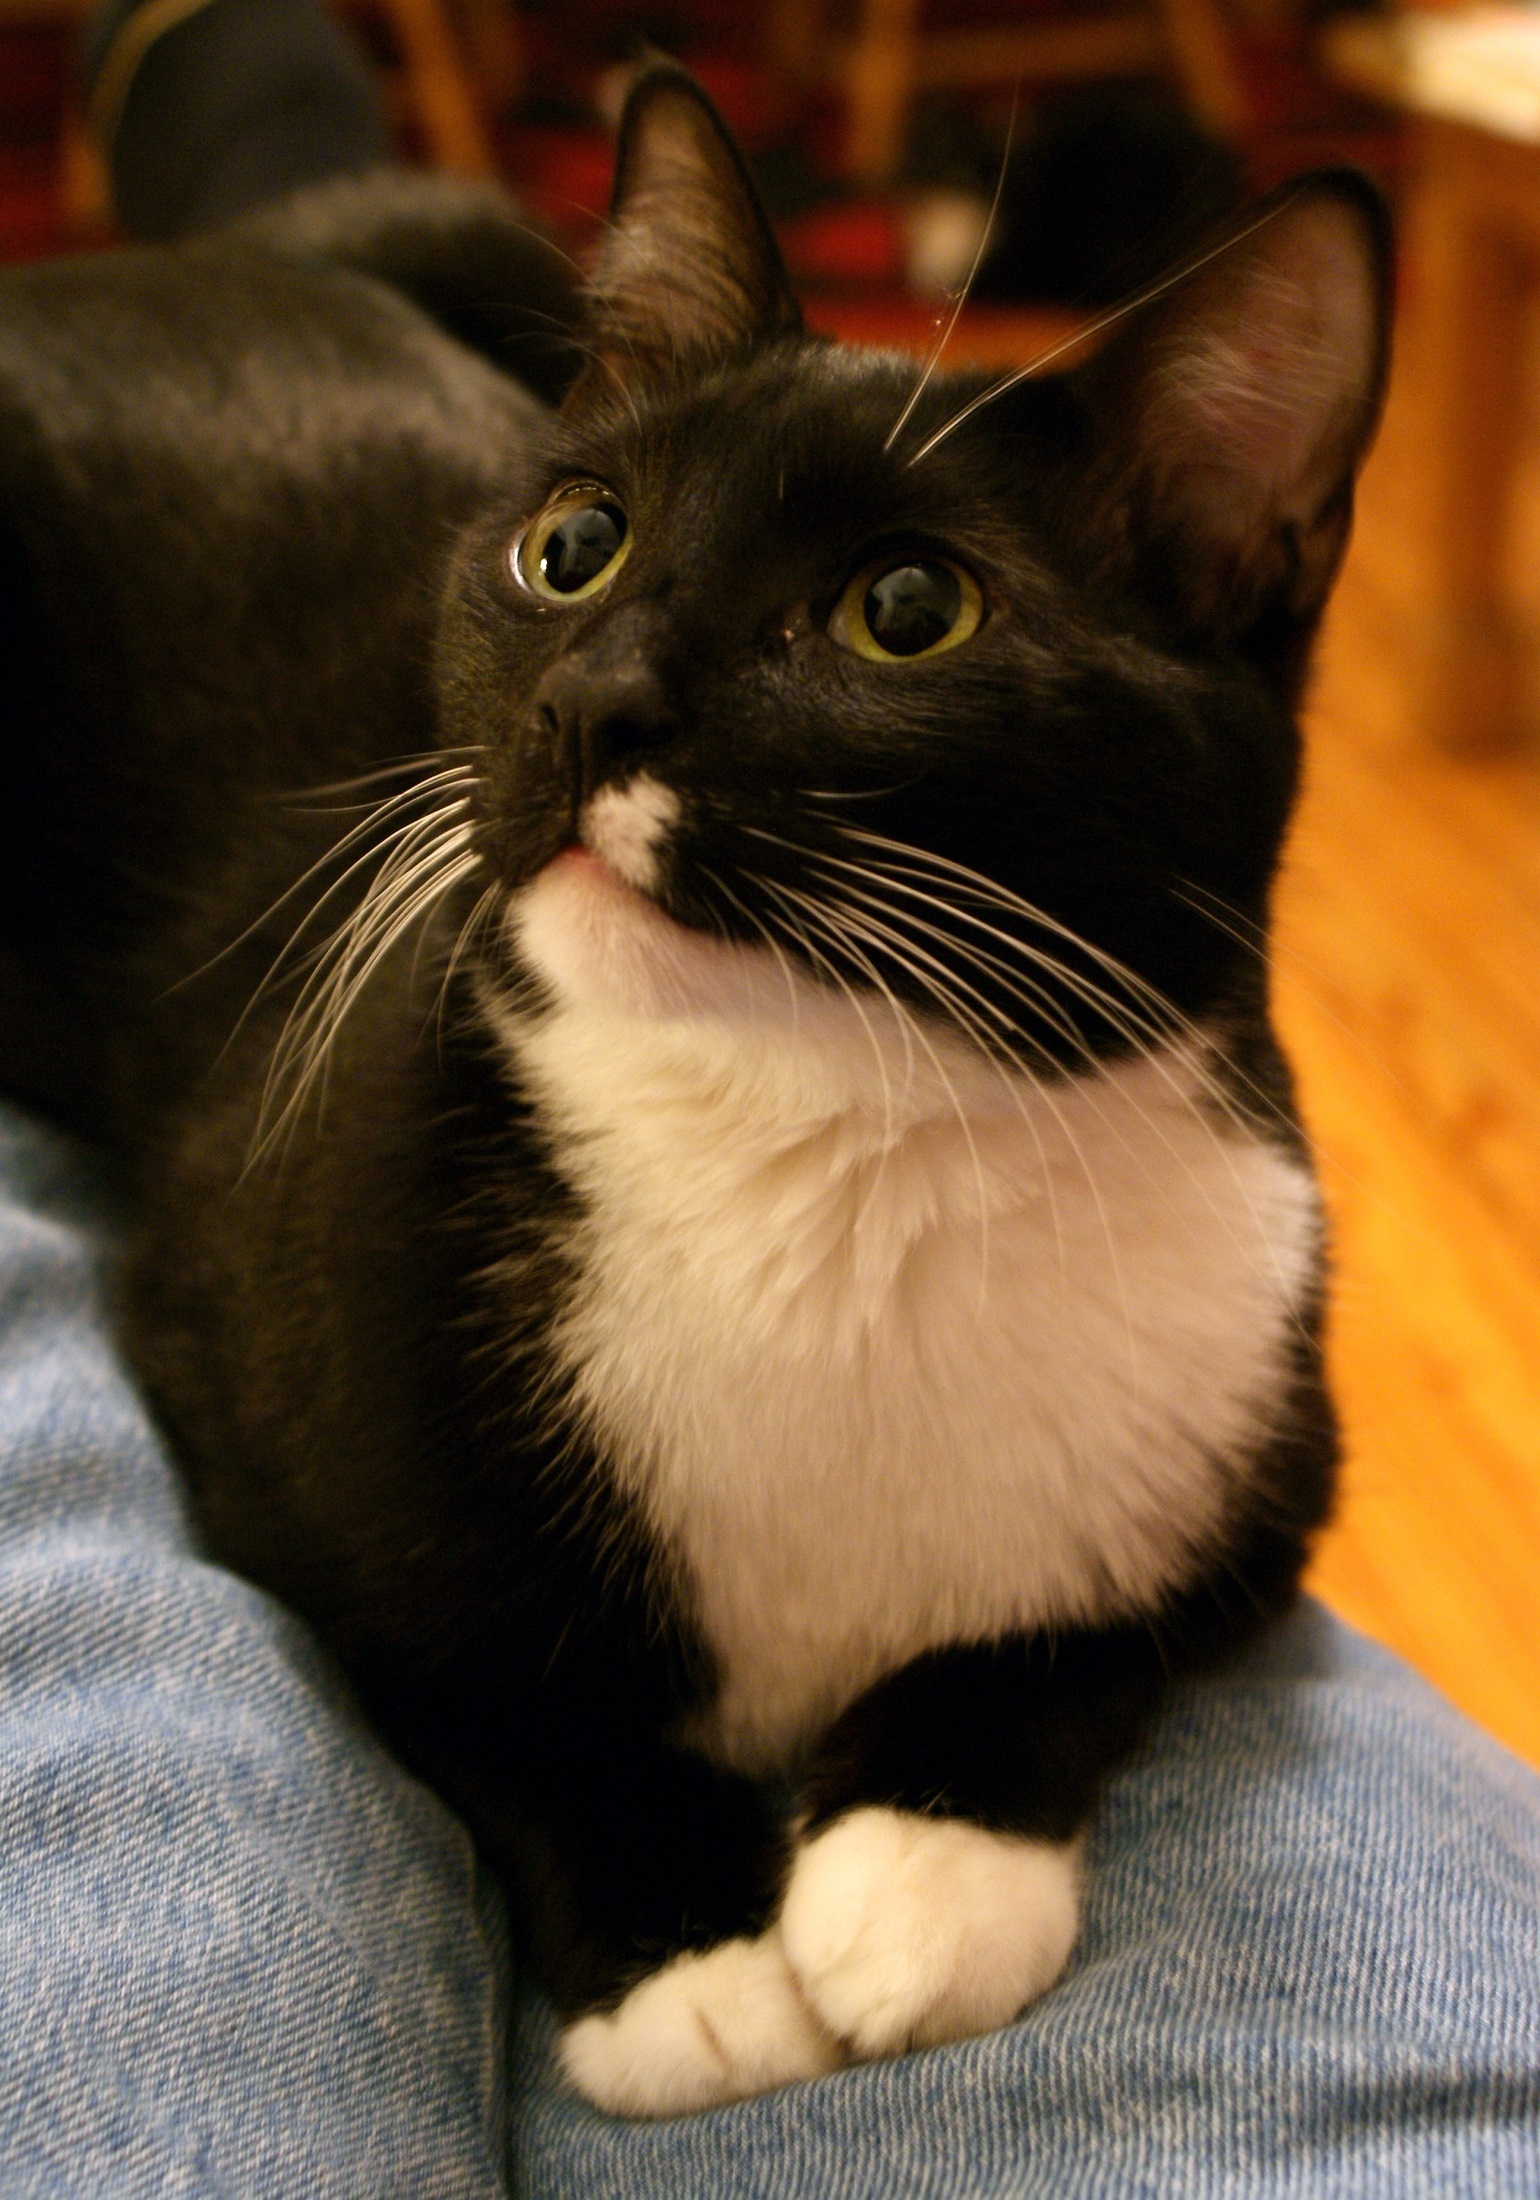
black and white, animal, looking, pet, fur, portrait, cat, symbol, macro, feline, mammal, black cat, black, close up, face, nose, eyes, whiskers, head, vertebrate, domestic, tuxedo cat, small to medium sized cats, cat like mammal, carnivoran, domestic short haired cat